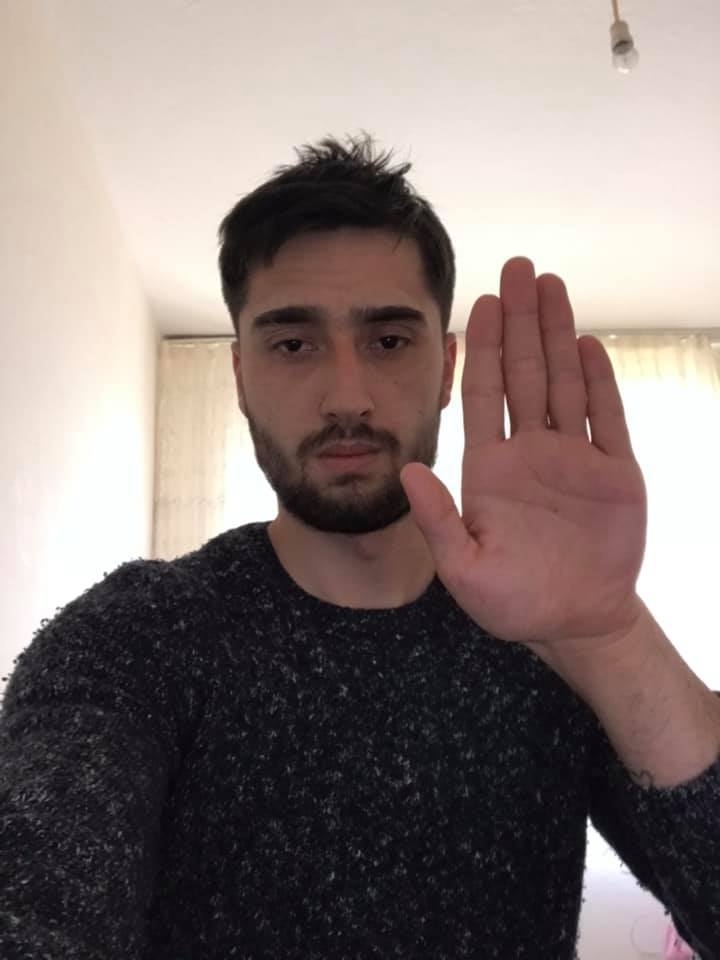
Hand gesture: stop